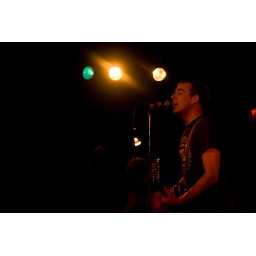
ted leo at the black cat in washington dc oct 2008